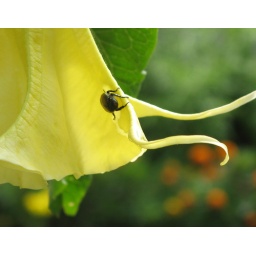
From the Lexingotn Cemetery. I especially enjoyed being able to get the orange flowers in the background.